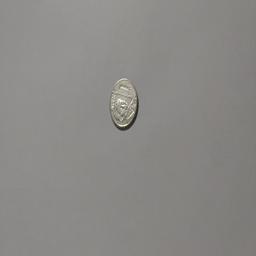
Label: 1_New_Front